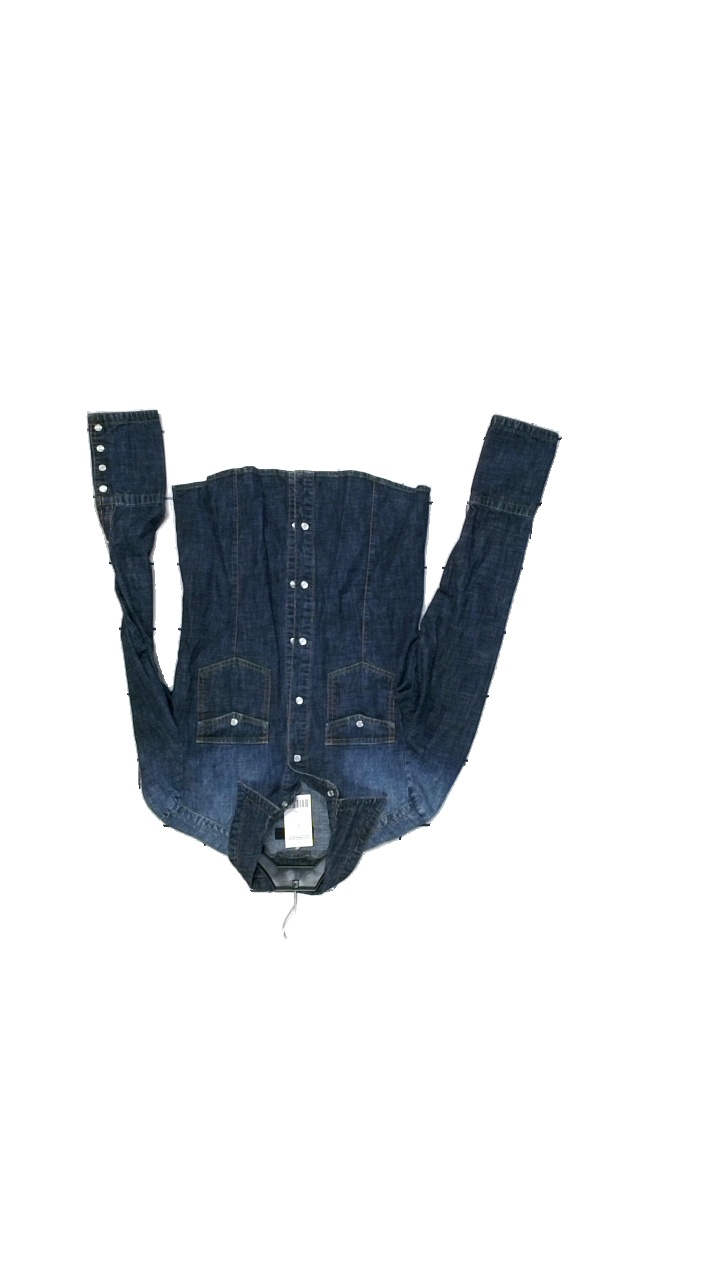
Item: Denim Jacket (Ladies)
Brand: Vila
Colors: Blue
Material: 98% Bomull, 2% Spandex
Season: Spring
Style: Denim
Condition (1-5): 3
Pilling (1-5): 2
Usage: Reuse
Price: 50-100